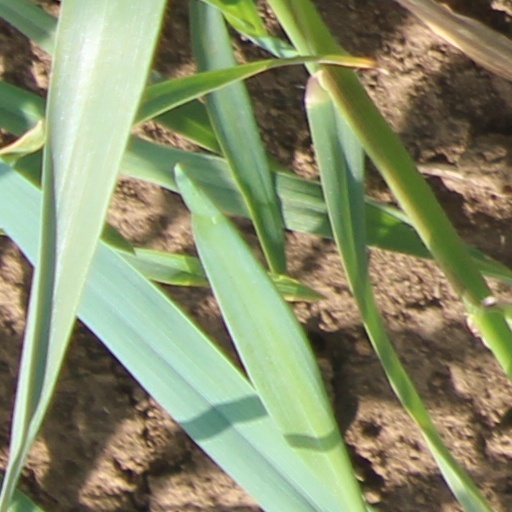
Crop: wheat